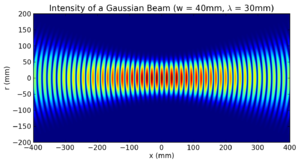
En optique, un faisceau gaussien est une solution particulière de l'équation de propagation de Helmholtz dans le cadre de l'approximation paraxiale. Ce modèle produit une meilleure description de rayonnements cohérents comme les faisceaux lasers bien qu'il soit incomplet dans le traitement de la diffraction.